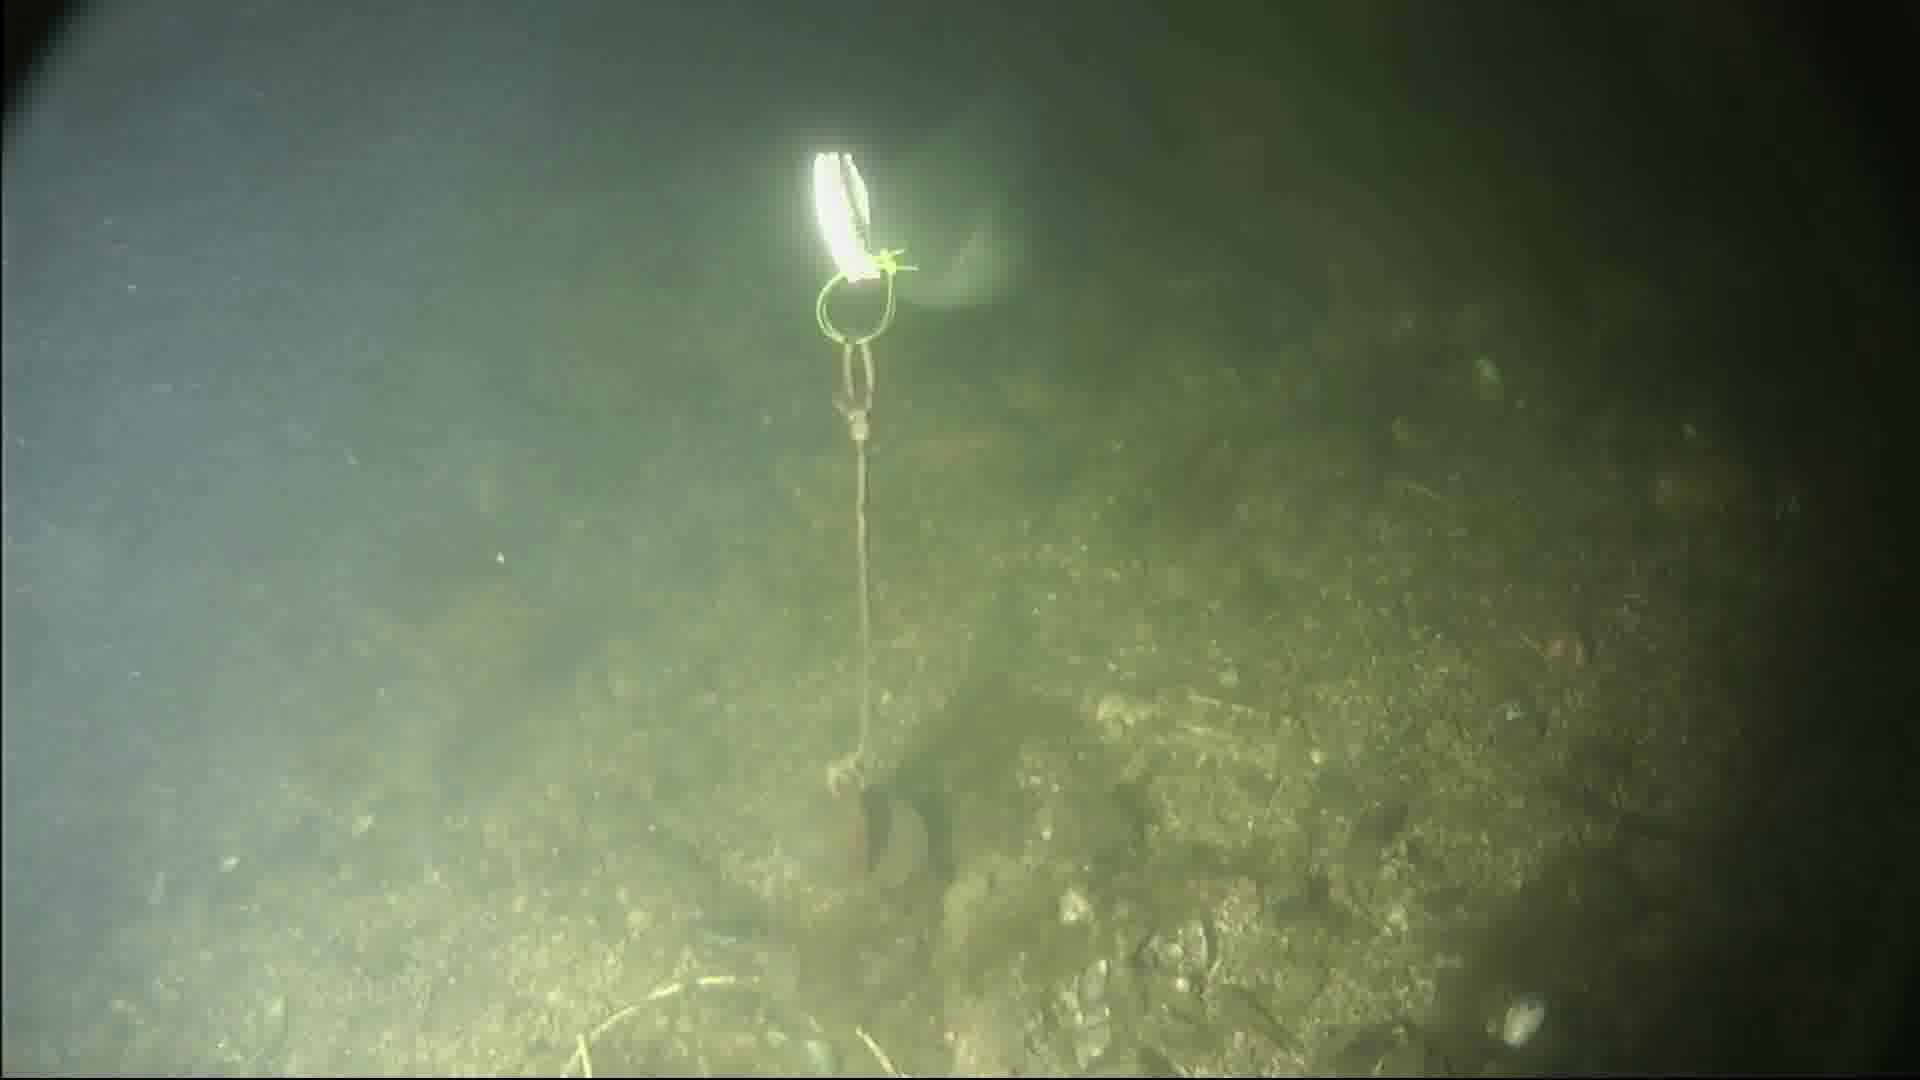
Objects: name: fish